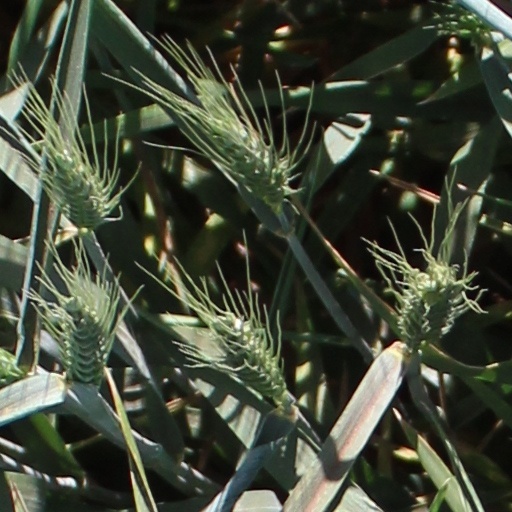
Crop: wheat